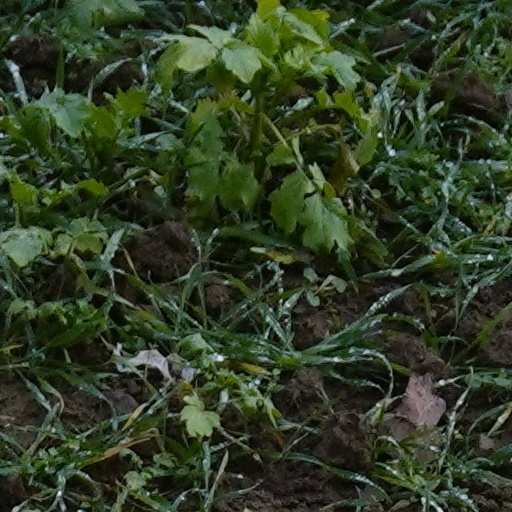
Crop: wheat